Nationalization of history

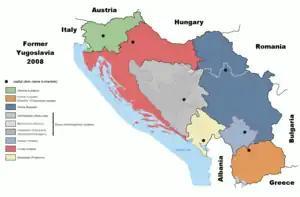
State entities on the former territory of Yugoslavia, 2008.

One of the most important consequences of printed texts of nationalized history was that it provided a basis for national revivals in the process of creating modern nations. Projects of national awakenings captured nationalized history and turned it into a weapon of popularization of national myths in the period of establishing history as a social scientific discipline. A shortcut to production of national mythologies that proves ancient origins of modern nations, providing them with a respectable past, was forgery of historical documents, literature and historical works that were lost for some time, and then suddenly rediscovered to the approval of an astonished grateful public. Authors of such rediscovered treasures that were in a quest for success and glory did not suspect that they were in fact builders of as yet nonexistent modern nations. Even when it was obvious that certain texts were basically invented national myths, many social groups, and even intellectuals, wanted to believe that they were authentic national epics, like the Kalevala in Finland.